Auf dem Acker

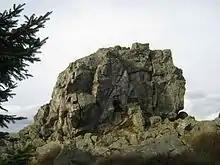
The Hanskühnenburgklippe

At the northeastern end of the ridge near "Stieglitzecke" is the Magdeburg Hut ("Magdeburger Hütte"), a refuge hut, and a large car park. From here two trails lead up the "Acker"; they are described in more detail in the article on the Hanskühnenburg. From the "Hanskühnenburg" the ridgeway, known as the Wet Way ("Nasser Weg") runs in a southwesterly direction along the crest towards Osterode. Because the ridge here is only lightly vegetated with bilberry and low pines, there are many viewing points with good views over the Harz and into the Harz Foreland. On or by the "Acker" are several refuge huts that have checkpoints as part of the "Harzer Wandernadel" hiking network: